Petr Fiala

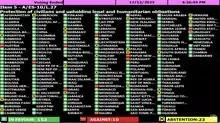
10 countries, including the Czech Republic and Israel, opposed the resolution calling for a ceasefire in Gaza that was overwhelmingly passed by the UN General Assembly on 12 December 2023

On 28 November 2021, President Miloš Zeman appointed Petr Fiala as the 13th Prime Minister of the Czech Republic. Following his appointment, Fiala said he believed his government would bring change and improve the lives of people in the Czech Republic, but that the next year would be difficult for many citizens and the Czech Republic itself. His appointment took effect upon his Cabinet being sworn in, on 17 December 2021. Fiala's government won a confidence vote in the Chamber of Deputies of the Czech Republic on 13 January 2022 by 106–86.